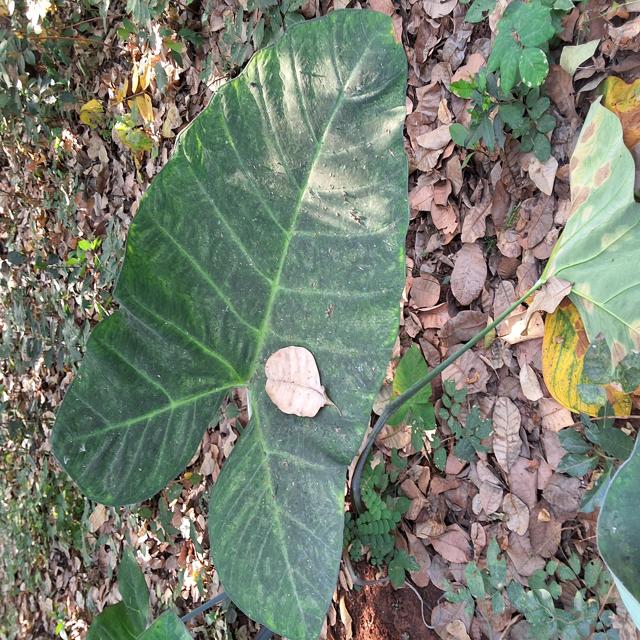
Label: Healthy